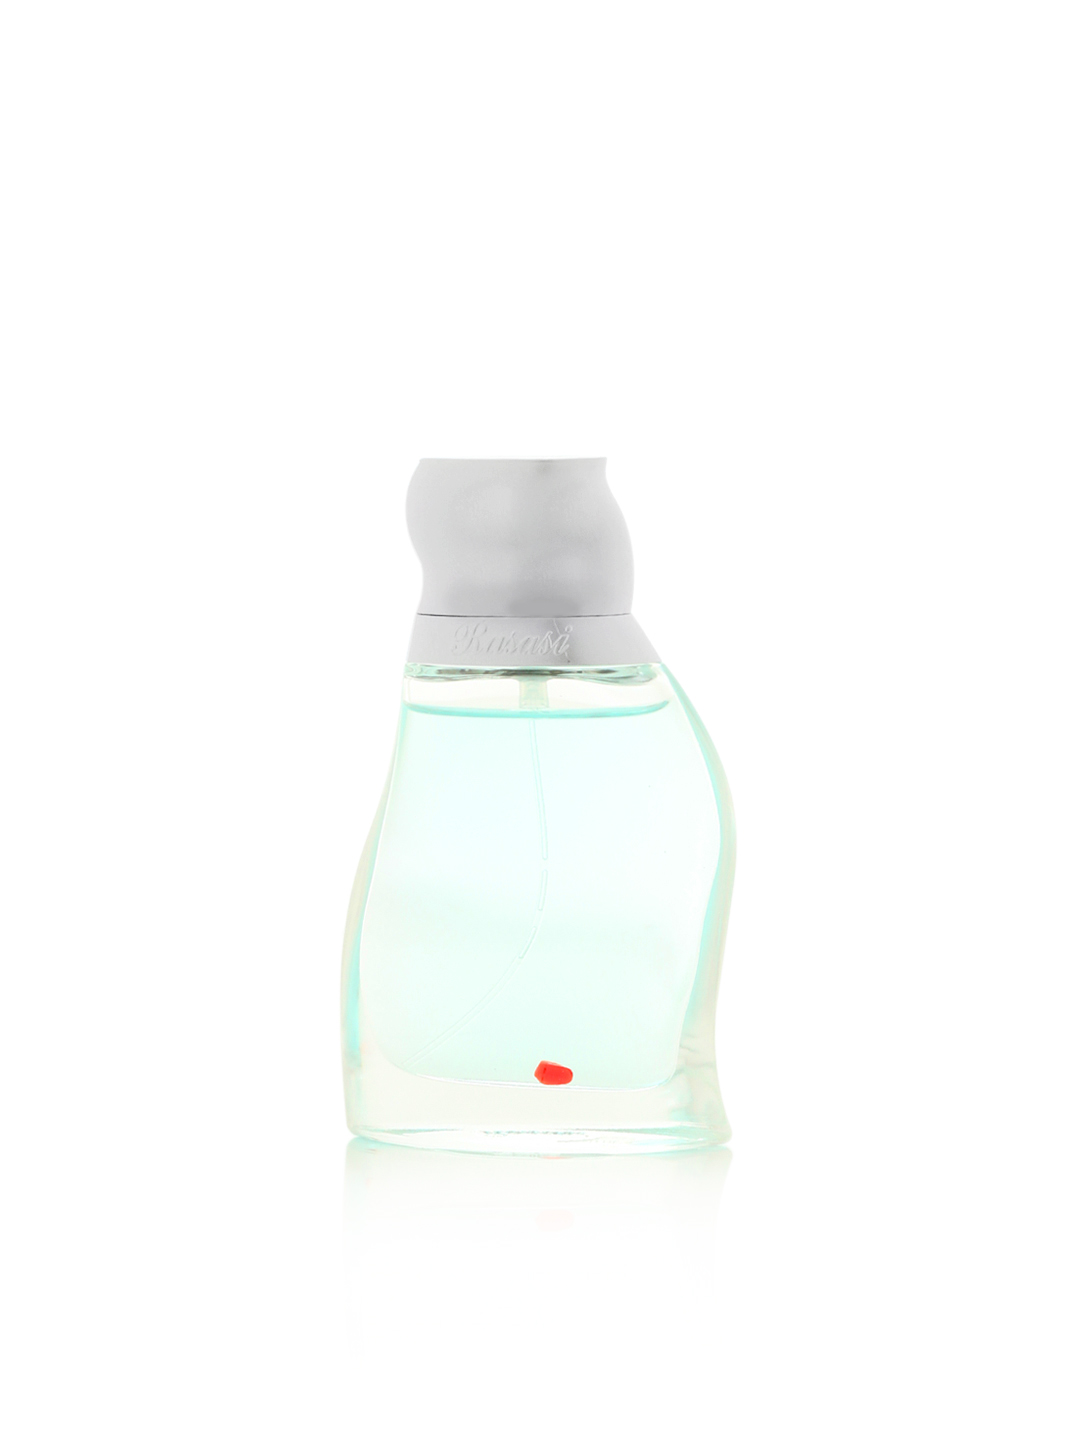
Rasasi Women Instincts Perfume
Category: Personal Care / Fragrance / Perfume and Body Mist
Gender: Women
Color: White
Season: Spring 2017
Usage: Casual